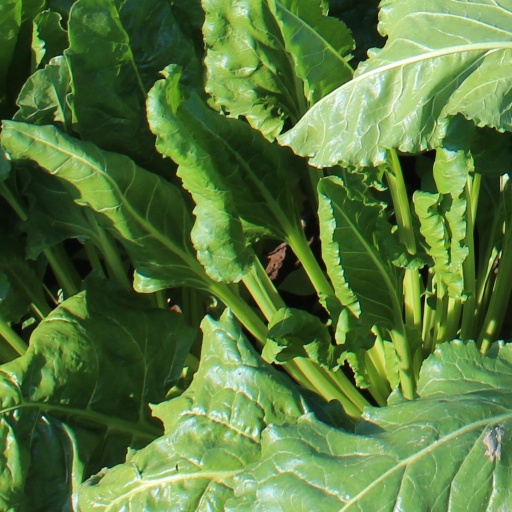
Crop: sugar beet